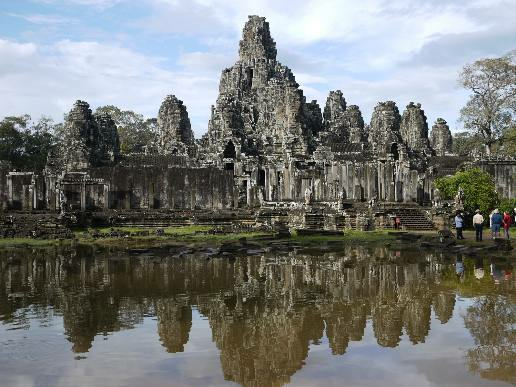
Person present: No